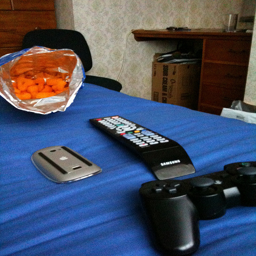
Some remote controls are sitting on a bed next to a snack.
a mobile phone, tv remote, game controller and chips on a blue table cloth
An open bag of chips and some remote controls.
A bed with an open bag of cheese doodles and two remotes on it.
A bed with a cellphone, remote, a Playstation controller and a bag of chips.